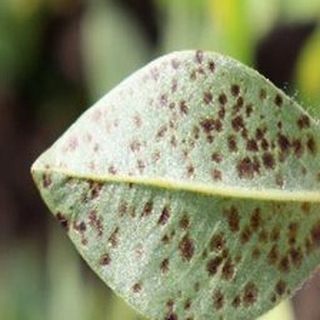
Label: groundnut_rust